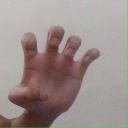
अक्षर: झ